Tadipatri

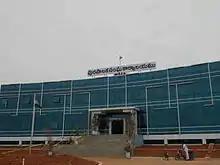
New Municipal Office of Tadipatri

Tadipatri municipality is the civic body of the city. It is a so-called first-grade municipality, constituted in 1920. It is spread over an area of and has 36 election wards.